Emrys Davies

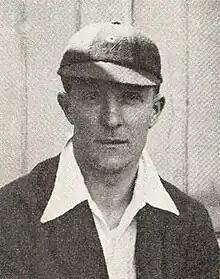
Emrys Davies

David Emrys Davies (27 June 1904 – 10 November 1975) was a Glamorgan cricketer and in his later years a Test cricket umpire.